Shed

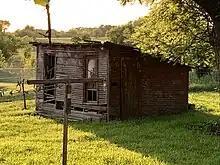
Old shed in Kansas

These small sheds include corner sheds, which fit into a corner (—tall, wide, deep), vertical sheds, horizontal sheds, and tool sheds. When a shed is used for tool storage, shelves and hooks are often used to maximise the storage space. Gambrel-style roofed sheds (sometimes called baby barns), which resemble a Dutch-style barn, have a high sloping roofline which increases storage space in the "loft" area. Some Gambrel-styles have no loft and offer the advantage of reduced overall height. Another style of small shed is the saltbox-style shed.